Woodlea Historic District

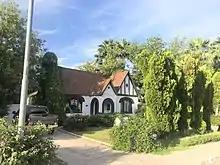
A Tudor revival home in the Woodlea historic district

The Woodlea Historic District is located in central Phoenix, Arizona, United States. The neighborhood runs from Glenrosa Ave. south to Monterosa St. and from Seventh Ave. west to Fifteenth Ave. The neighborhood as well as many of the individual houses are listed on the National Register of Historic Places. The neighborhood is known for its tree shaded sidewalks, abundant plant life and is served by an antique irrigation system from the Grand Canal.